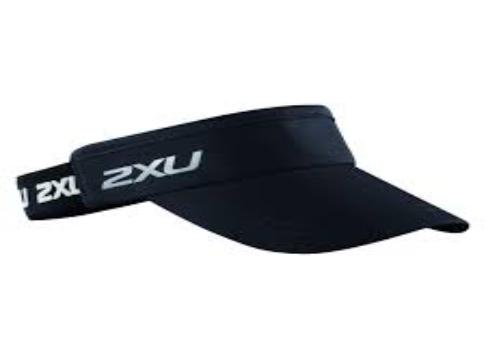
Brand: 2XU
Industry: Sports